While You Were Sleeping (film)

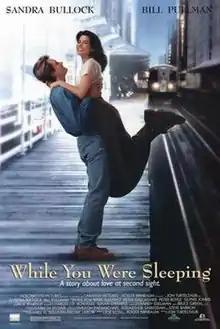
Theatrical release poster

While You Were Sleeping is a 1995 American romantic comedy film directed by Jon Turteltaub and written by Daniel G. Sullivan and Fredric Lebow. It stars Sandra Bullock as Lucy, a Chicago Transit Authority token collector, and Bill Pullman as Jack, the brother of a man whose life she saves, along with Peter Gallagher as Peter, the man who is saved, Peter Boyle and Glynis Johns as members of Peter's family, and Jack Warden as a longtime family friend and neighbor.